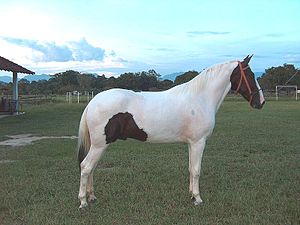
Pampa horse
Pampahest
Pampahest er en hesterace, der stammer fra Brasilien. Det er en meget lydig hest, som kan bruges til alle former for ridesport/aktiviteter. Forbundet for Pampahesten ligger i Belo Horizonte. Minimumshøjden for hingste er 1.50 m, og 1.45 m for hopper.